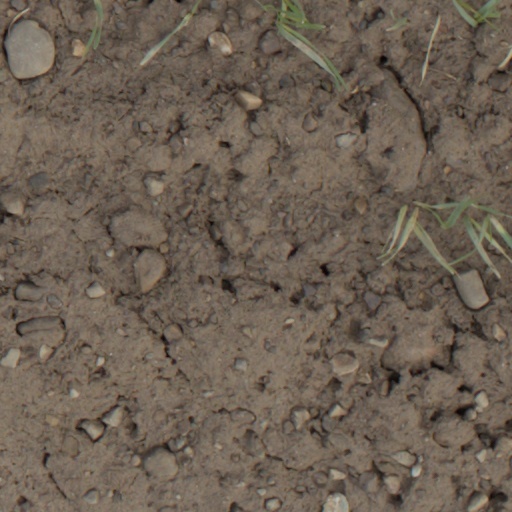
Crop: wheat